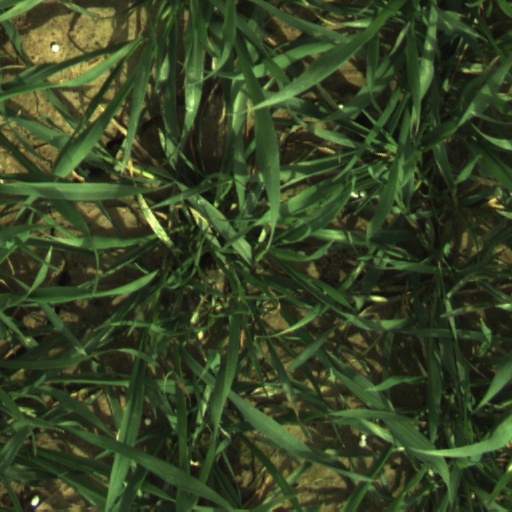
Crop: wheat